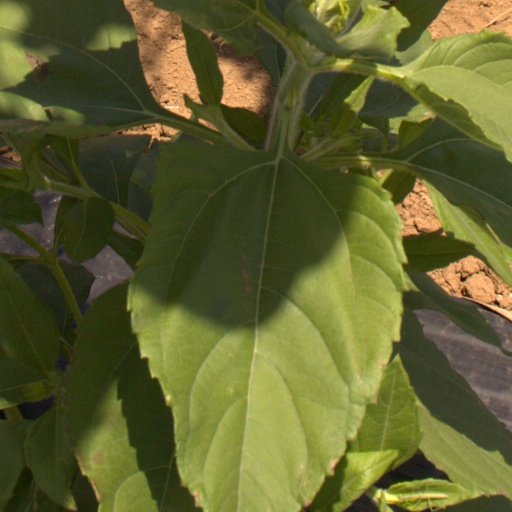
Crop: Jerusalem artichoke